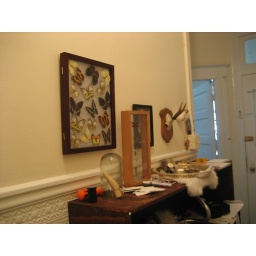
bookcase used as cubby holes for shoes in hallway. silver key and wallet tray circa 1917 persidio club.